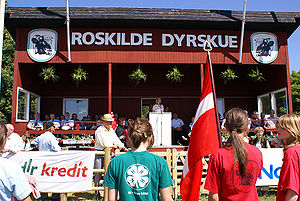
Roskilde Dyrskue
Roskilde Dyrskue, 2008 åbnes af Helle Thorning-Schmidt
Roskilde Dyrskue 2008 - åbningsceremoni med tale af bl.a. Helle Thorning-Schmidt
Roskilde Dyrskue er et af Danmarks største og mest traditionsrige dyrskuer. Det afholdes hvert år i starten af juni på Roskilde Dyrskueplads, syd for Roskilde.